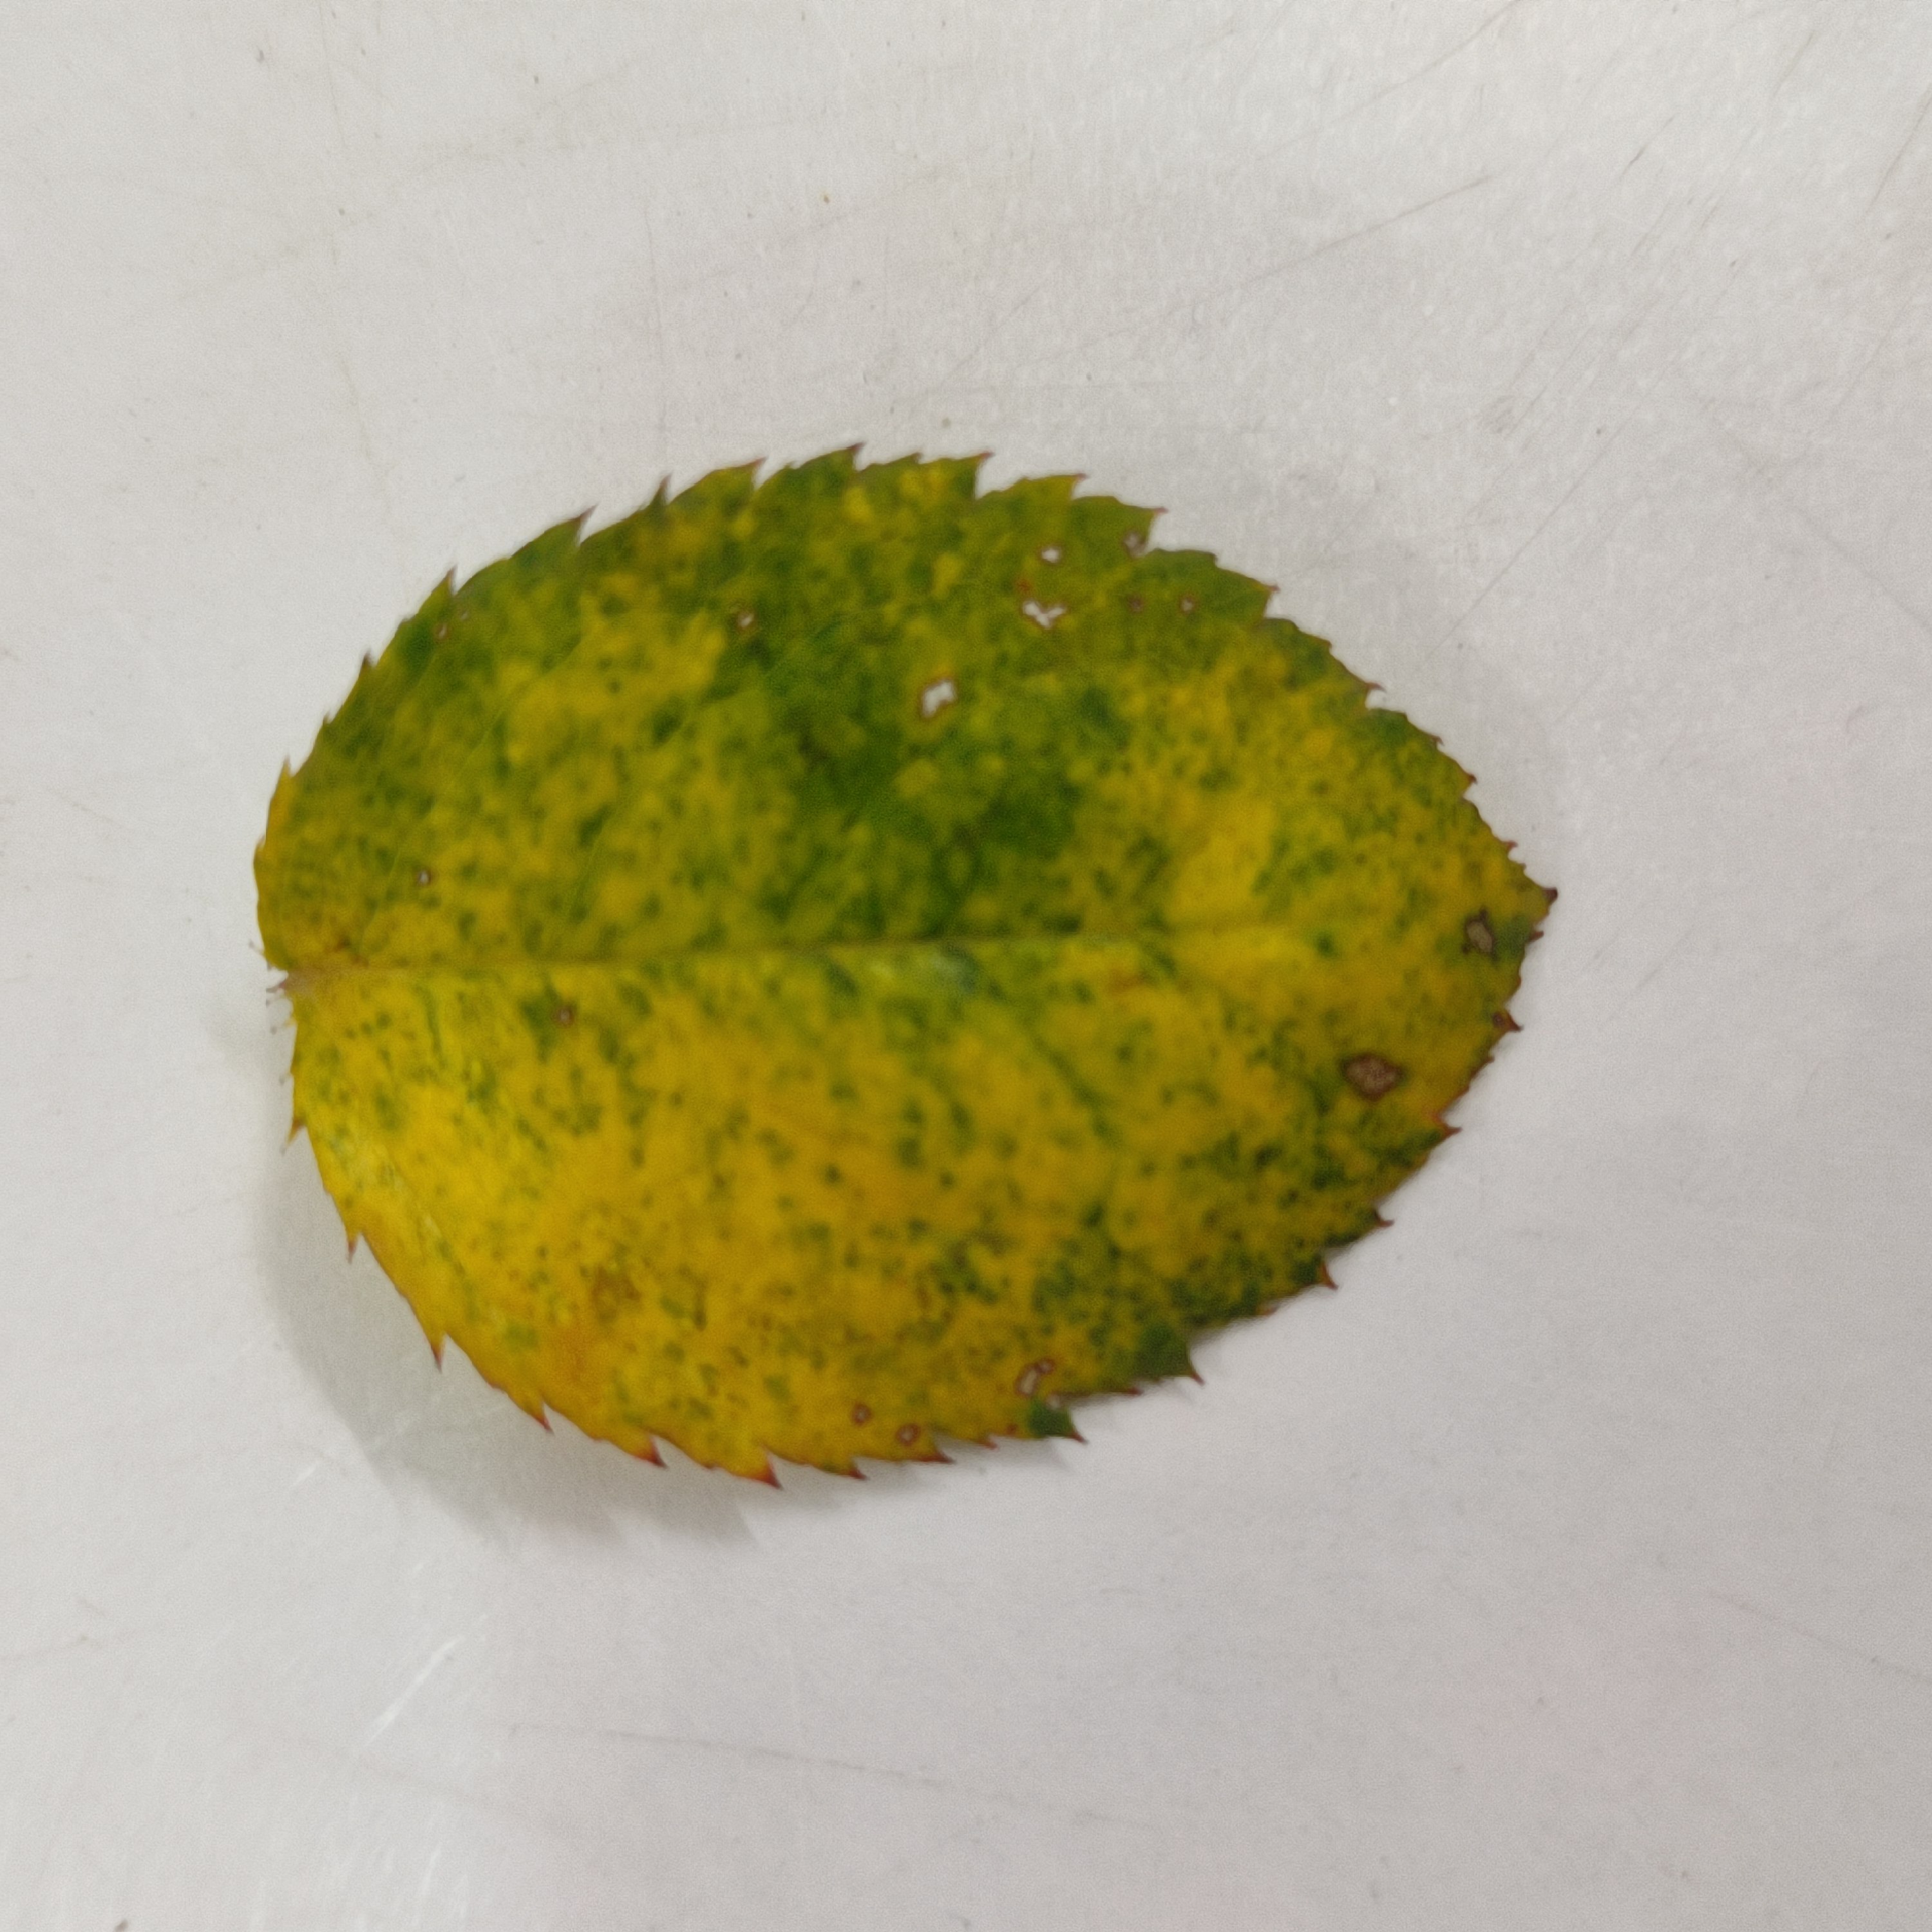
Label: Yellow Mosaic Virus